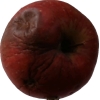
Label: Apple 17